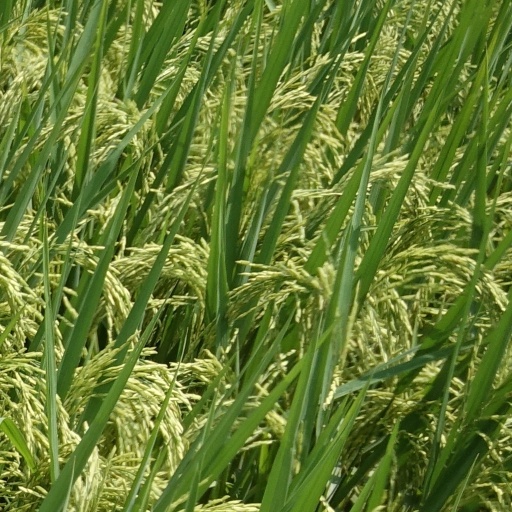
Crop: rice